Mount Alexander

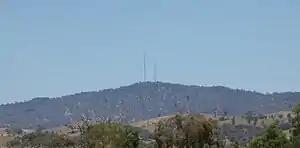
View from Sedgwick

Large-scale quarrying of granite on the mountain started in 1859, with stone supplied for the building of the for the Melbourne to Echuca Railway. Cornish quarryman Joseph Blight had arrived in the colony in 1855 and achieved some success in quartz reef mining at Eureka Reef. He then turned to quarrying at Mount Alexander, at first providing stone for the railway. He began to work the Blight's Quarry site in 1862 Harcourt Granite has earned a reputation as a first-rate building/dimensional stone. It is used for building and monumental work, with waste stone being cut for spalls.